Natural History of the Canary Islands

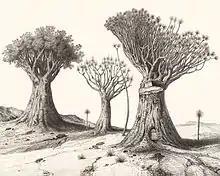
The Great dragon tree, illustration from the book

Most of the work is written in French, except the phytography part, which consists of scientific descriptions of plants in Latin.